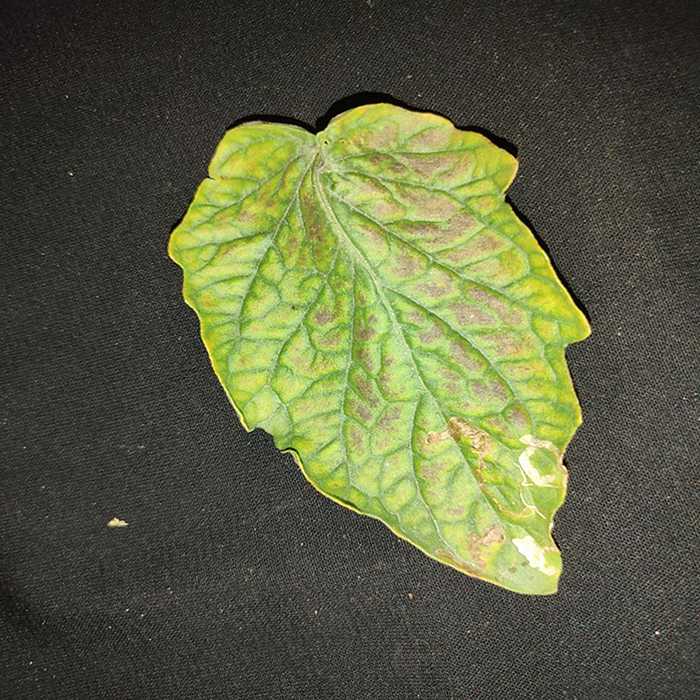
Plant: Tomato
Label: Tomato spotted wilt